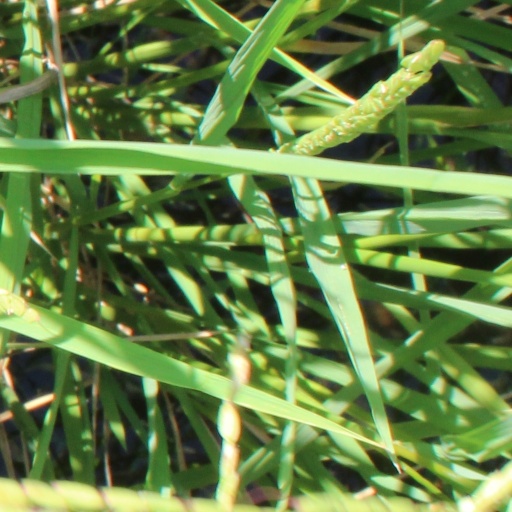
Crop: rice